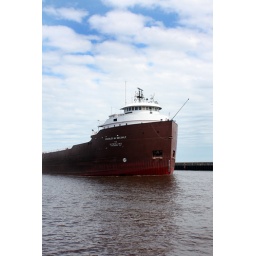
These huge ships go under the bridge and the bridge lifts to the top. Most of the ships carry iron ore pellets.